José Martí

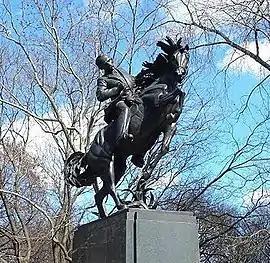
Statue of José Martí on horseback in New York's Central Park – Anna Hyatt Huntington, 1959

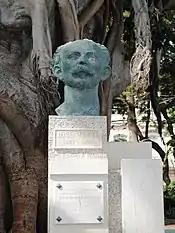
Monument of Martí in Cádiz, Spain

José Julián Martí Pérez was born on 28 January 1853, in Havana, at 41 Paula Street, to Spanish parents, a Valencian father, Mariano Martí Navarro, and Leonor Pérez Cabrera, a native of the Canary Islands. Martí was the older brother to seven sisters: Leonor, Mariana, María del Carmen, María del Pilar, Rita Amelia, Antonia and Dolores. He was baptized on 12 February in Santo Ángel Custodio church. When he was four, his family moved from Cuba to Valencia, Spain, but two years later they returned to the island where they enrolled José at a local public school, in the Santa Clara neighborhood where his father worked as a prison guard.